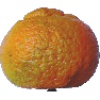
Label: mandarine